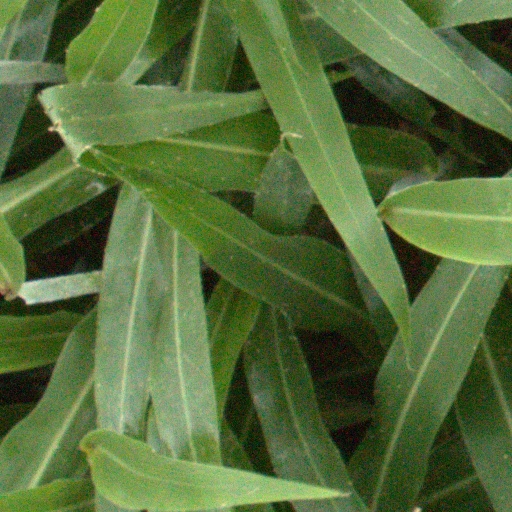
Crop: sorghum